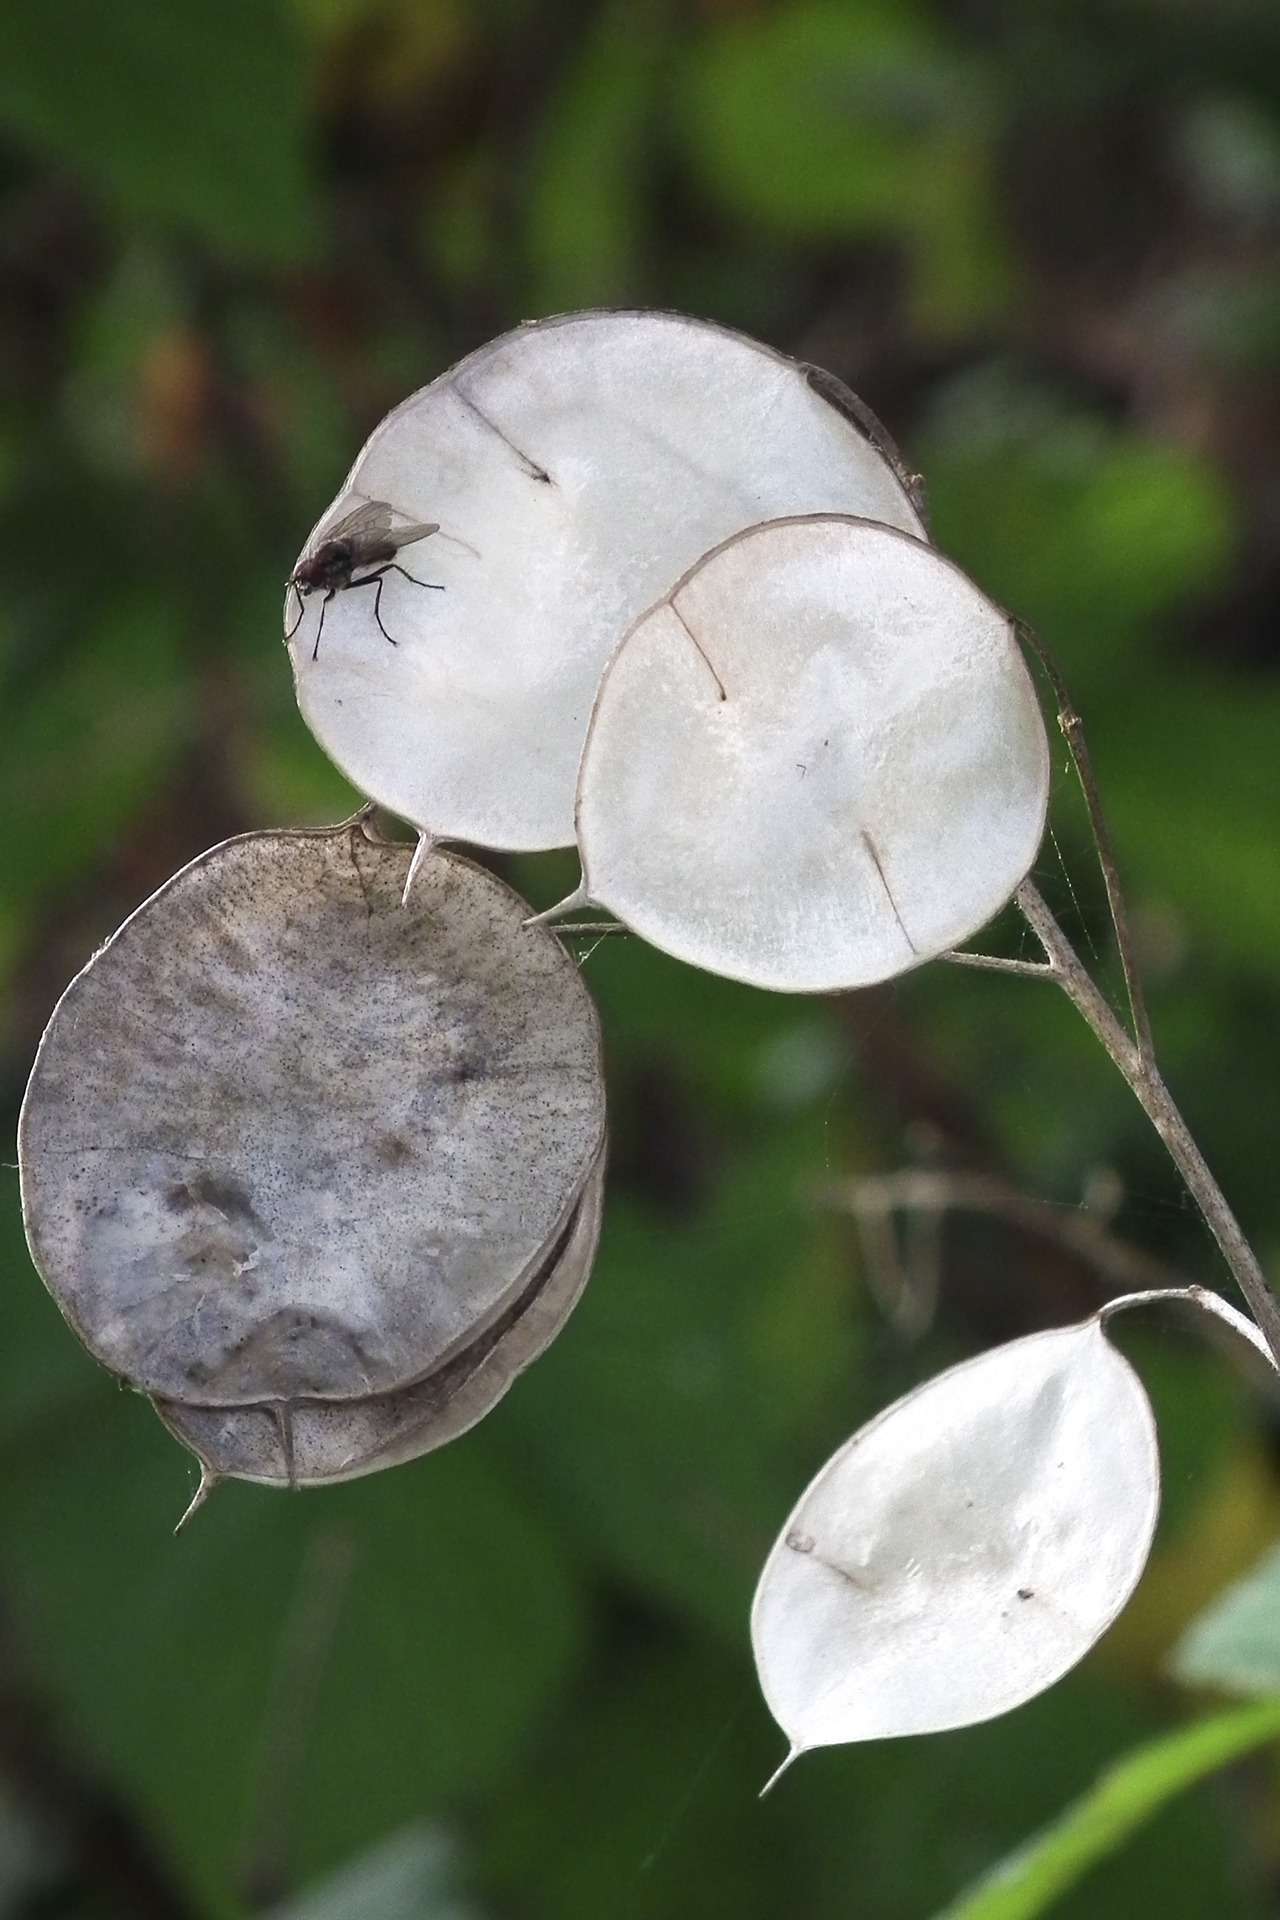
nature, branch, plant, leaf, flower, botany, mushroom, flora, fauna, close up, fungus, silver, agaricus, macro photography, oyster mushroom, plant stem, agaricaceae, silberling, silver leaf